Dossier K.

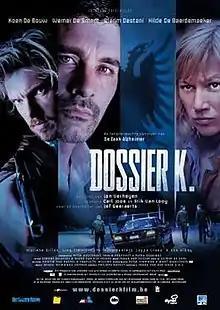

Dossier K. is a Belgian thriller film directed by Jan Verheyen, based on a novel by Jef Geeraerts. "Dossier K." is the second book by Jef Geeraerts for the series about detectives Vincke and Verstuyft that has been put to screen after De zaak Alzheimer. Several actors from the first film reprise their roles, including Koen De Bouw, Werner De Smedt, Hilde De Baerdemaeker, Filip Peters and Jappe Claes. It is a film about crimes in the Albanian mafia scene in Antwerp.